United States Air Force Fire Protection

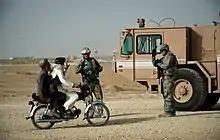
Two USAF Firefighters stand guard by the P-19 fire truck near FOB Apache, Afghanistan, 12 Aug 2011

The fire academy's 68-day course length does not include weekends and is actually 13.5 weeks in length. School is broken up into six blocks of instruction, varying in length, that include: